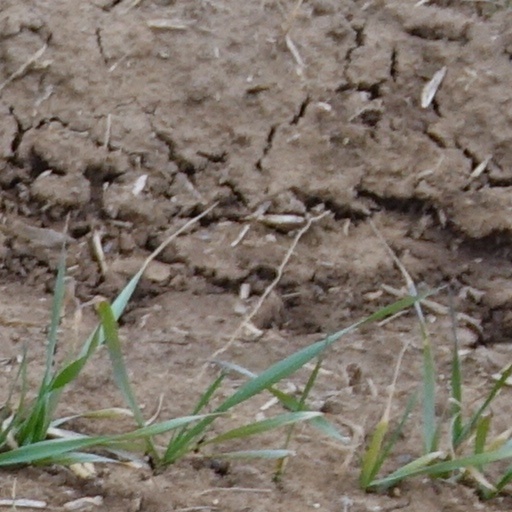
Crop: wheat